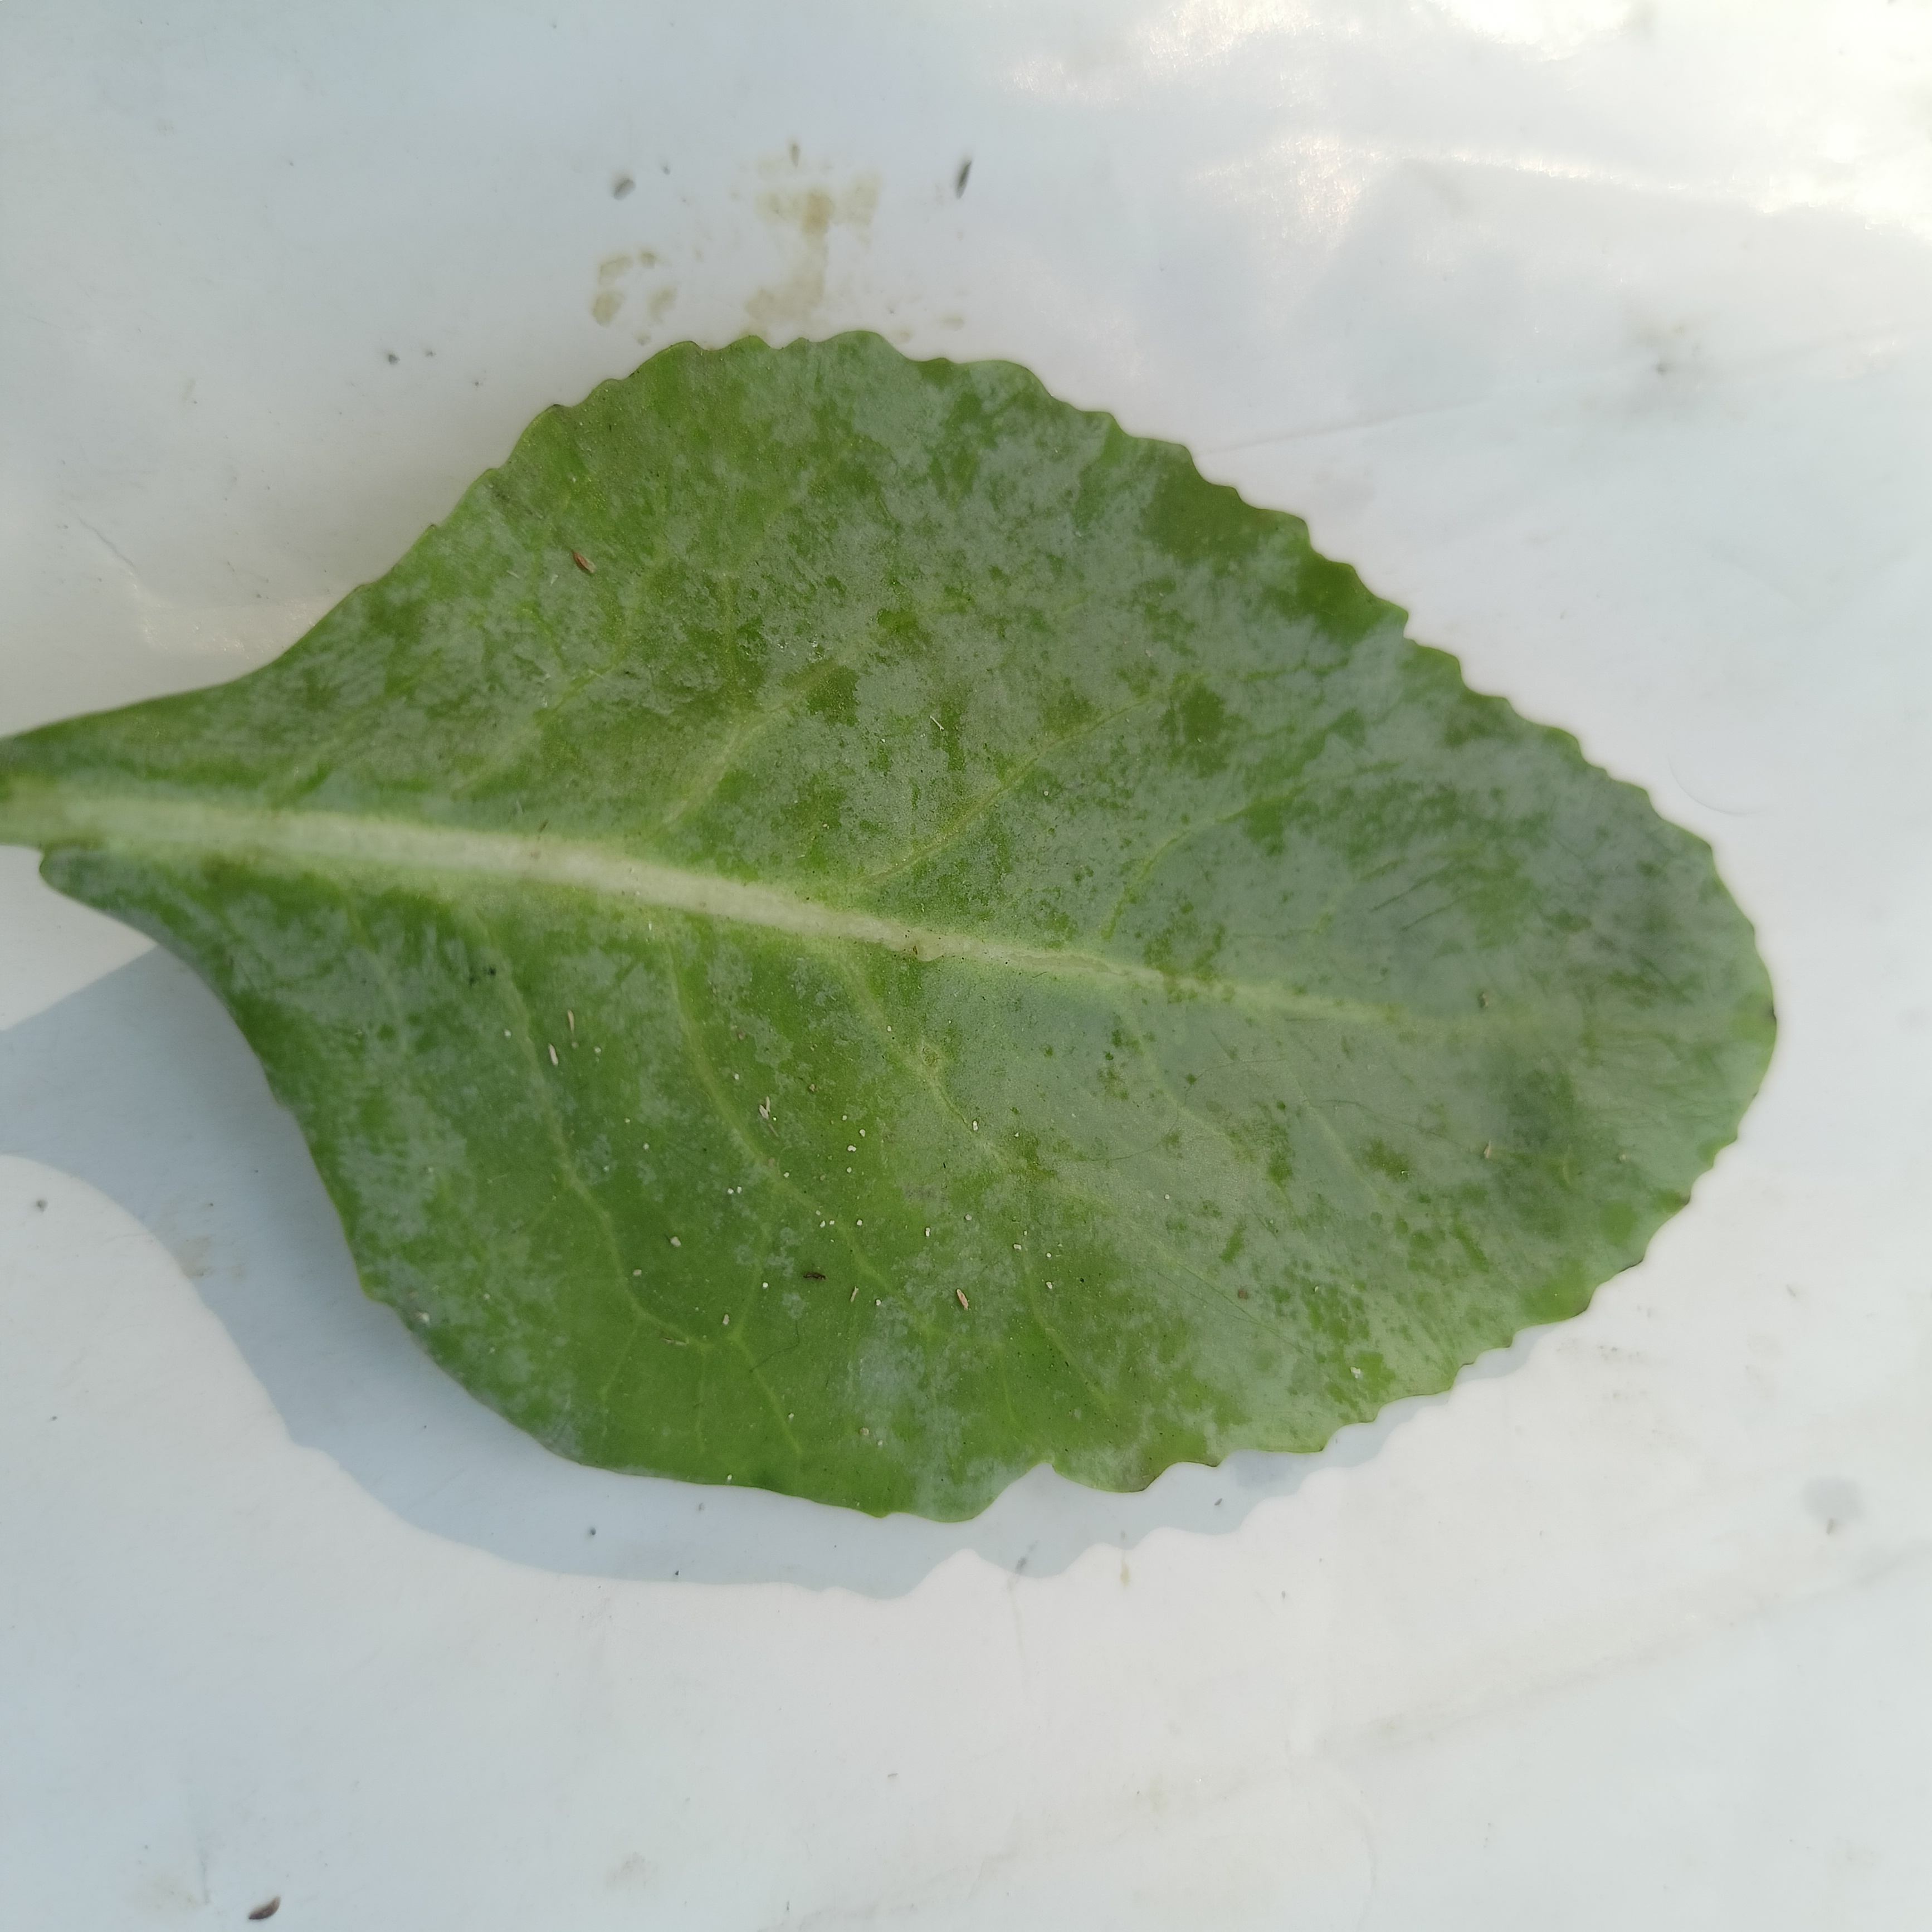
Label: Healthy